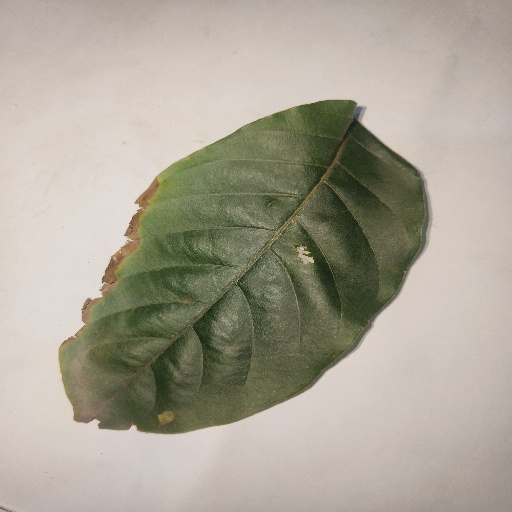
Species: HariTaki
Leaf condition: Bacterial Spot